Barbara Robison

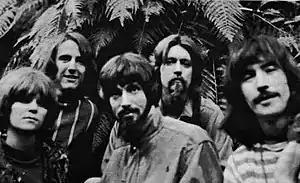
Robison (first from left) as part of The Peanut Butter Conspiracy in 1966

The Peanut Butter Conspiracy signed to Columbia Records after sessions with five recording companies. Robison was present and sang lead vocal for their several auditions. They were managed by Gary Usher on their first two albums. In total, the band produced three studio albums between the years 1967 and 1969. These include "The Peanut Butter Conspiracy Is Spreading", "The Great Conspiracy", and "For Children of All Ages". Their albums were examples of psychedelic rock but were largely ignored outside Los Angeles. Within those years the band went through lineup changes, but Robison, along with Merrill and Brackett, remained the core of the group. As on all past material, Robison contributed vocals to the studio recordings.